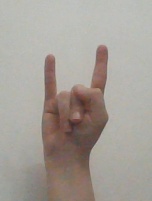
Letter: la